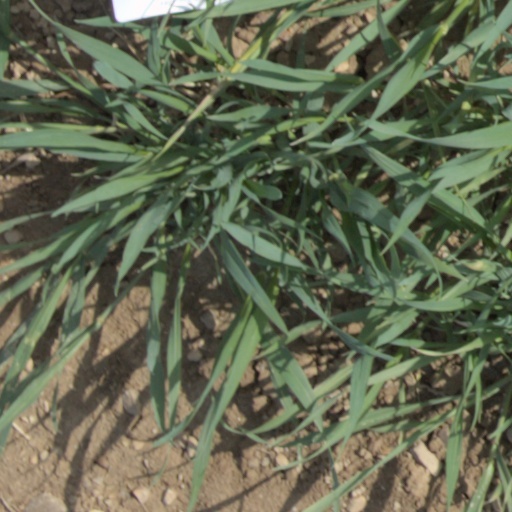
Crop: wheat